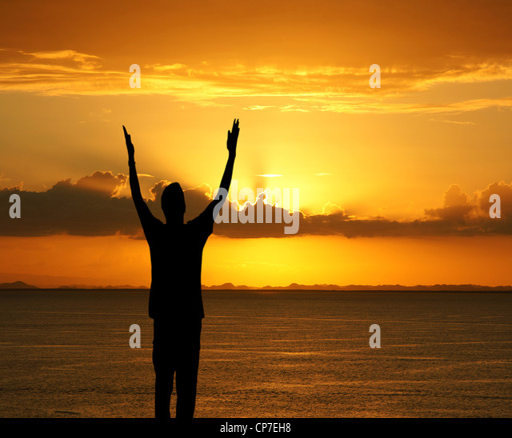
man with his hands up watching the sun set